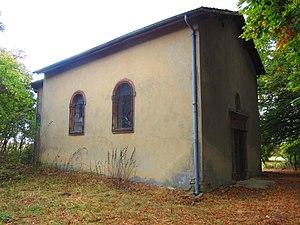
Chapelle Denting
Denting est une commune française située dans le département de la Moselle et le bassin de vie de la Moselle-est, en région Grand Est.